22nd Arkansas Infantry Regiment

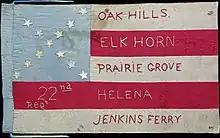
Flag of the 22nd Arkansas Infantry

A flag attributed to the 22nd Arkansas is currently in the collection of the Old State House Museum Collection in Little Rock Arkansas. The flag is made of wool and cotton flag with a field of five red and white horizontal bars of varying widths. Canton is light blue 11 1/2" on the staff by 11 1/2" on the fly. There are 13 5-pointed stars that are white with gold edges each 1 1/2. Set in an "X" shape. Unit designation is embroidered in white chain stitch Roman uncial and minuscule figure and letters: 22nd Regt. Battle honors are embroidered in contrasting red or white block letters on the red and white bars: OAK HILLS, ELK HORN, PRAIRIE GROVE, HELENA, JENKINS FERRY. The curators of the Old State House Museum believe that the flag was actually carried by the 22nd Arkansas during the war up until the unit surrender at Shreveport, Louisiana May 25, 1865. The flag is believed to have been returned to the State of Arkansas in 1905 by the U.S. War Department. Other historians believe that the flag may be a post war flag created by the veterans of the unit for use during a Reunion.